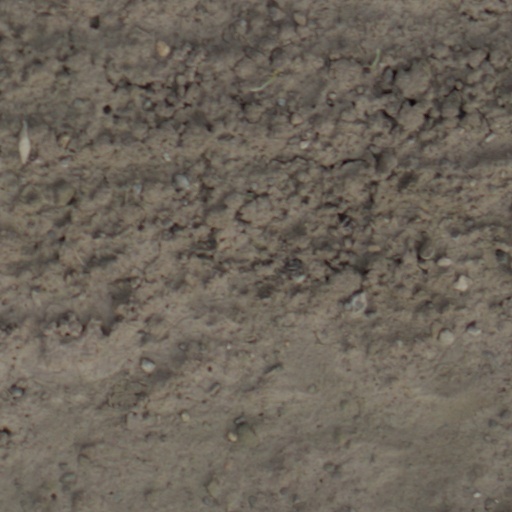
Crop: wheat